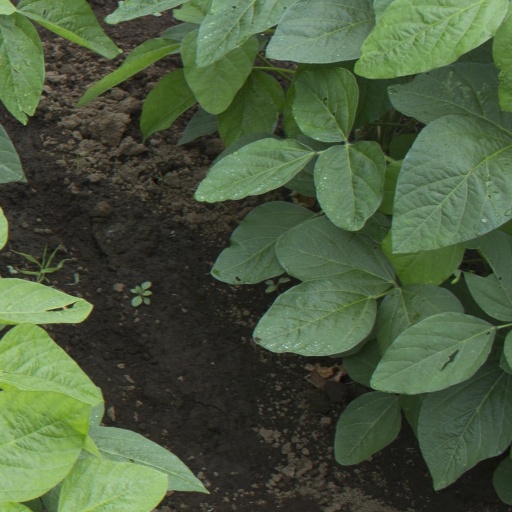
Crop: soybean